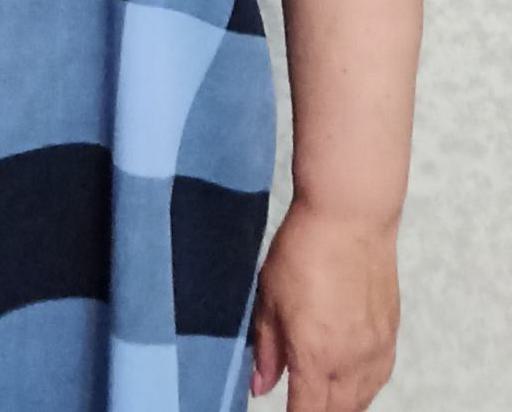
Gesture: no_gesture